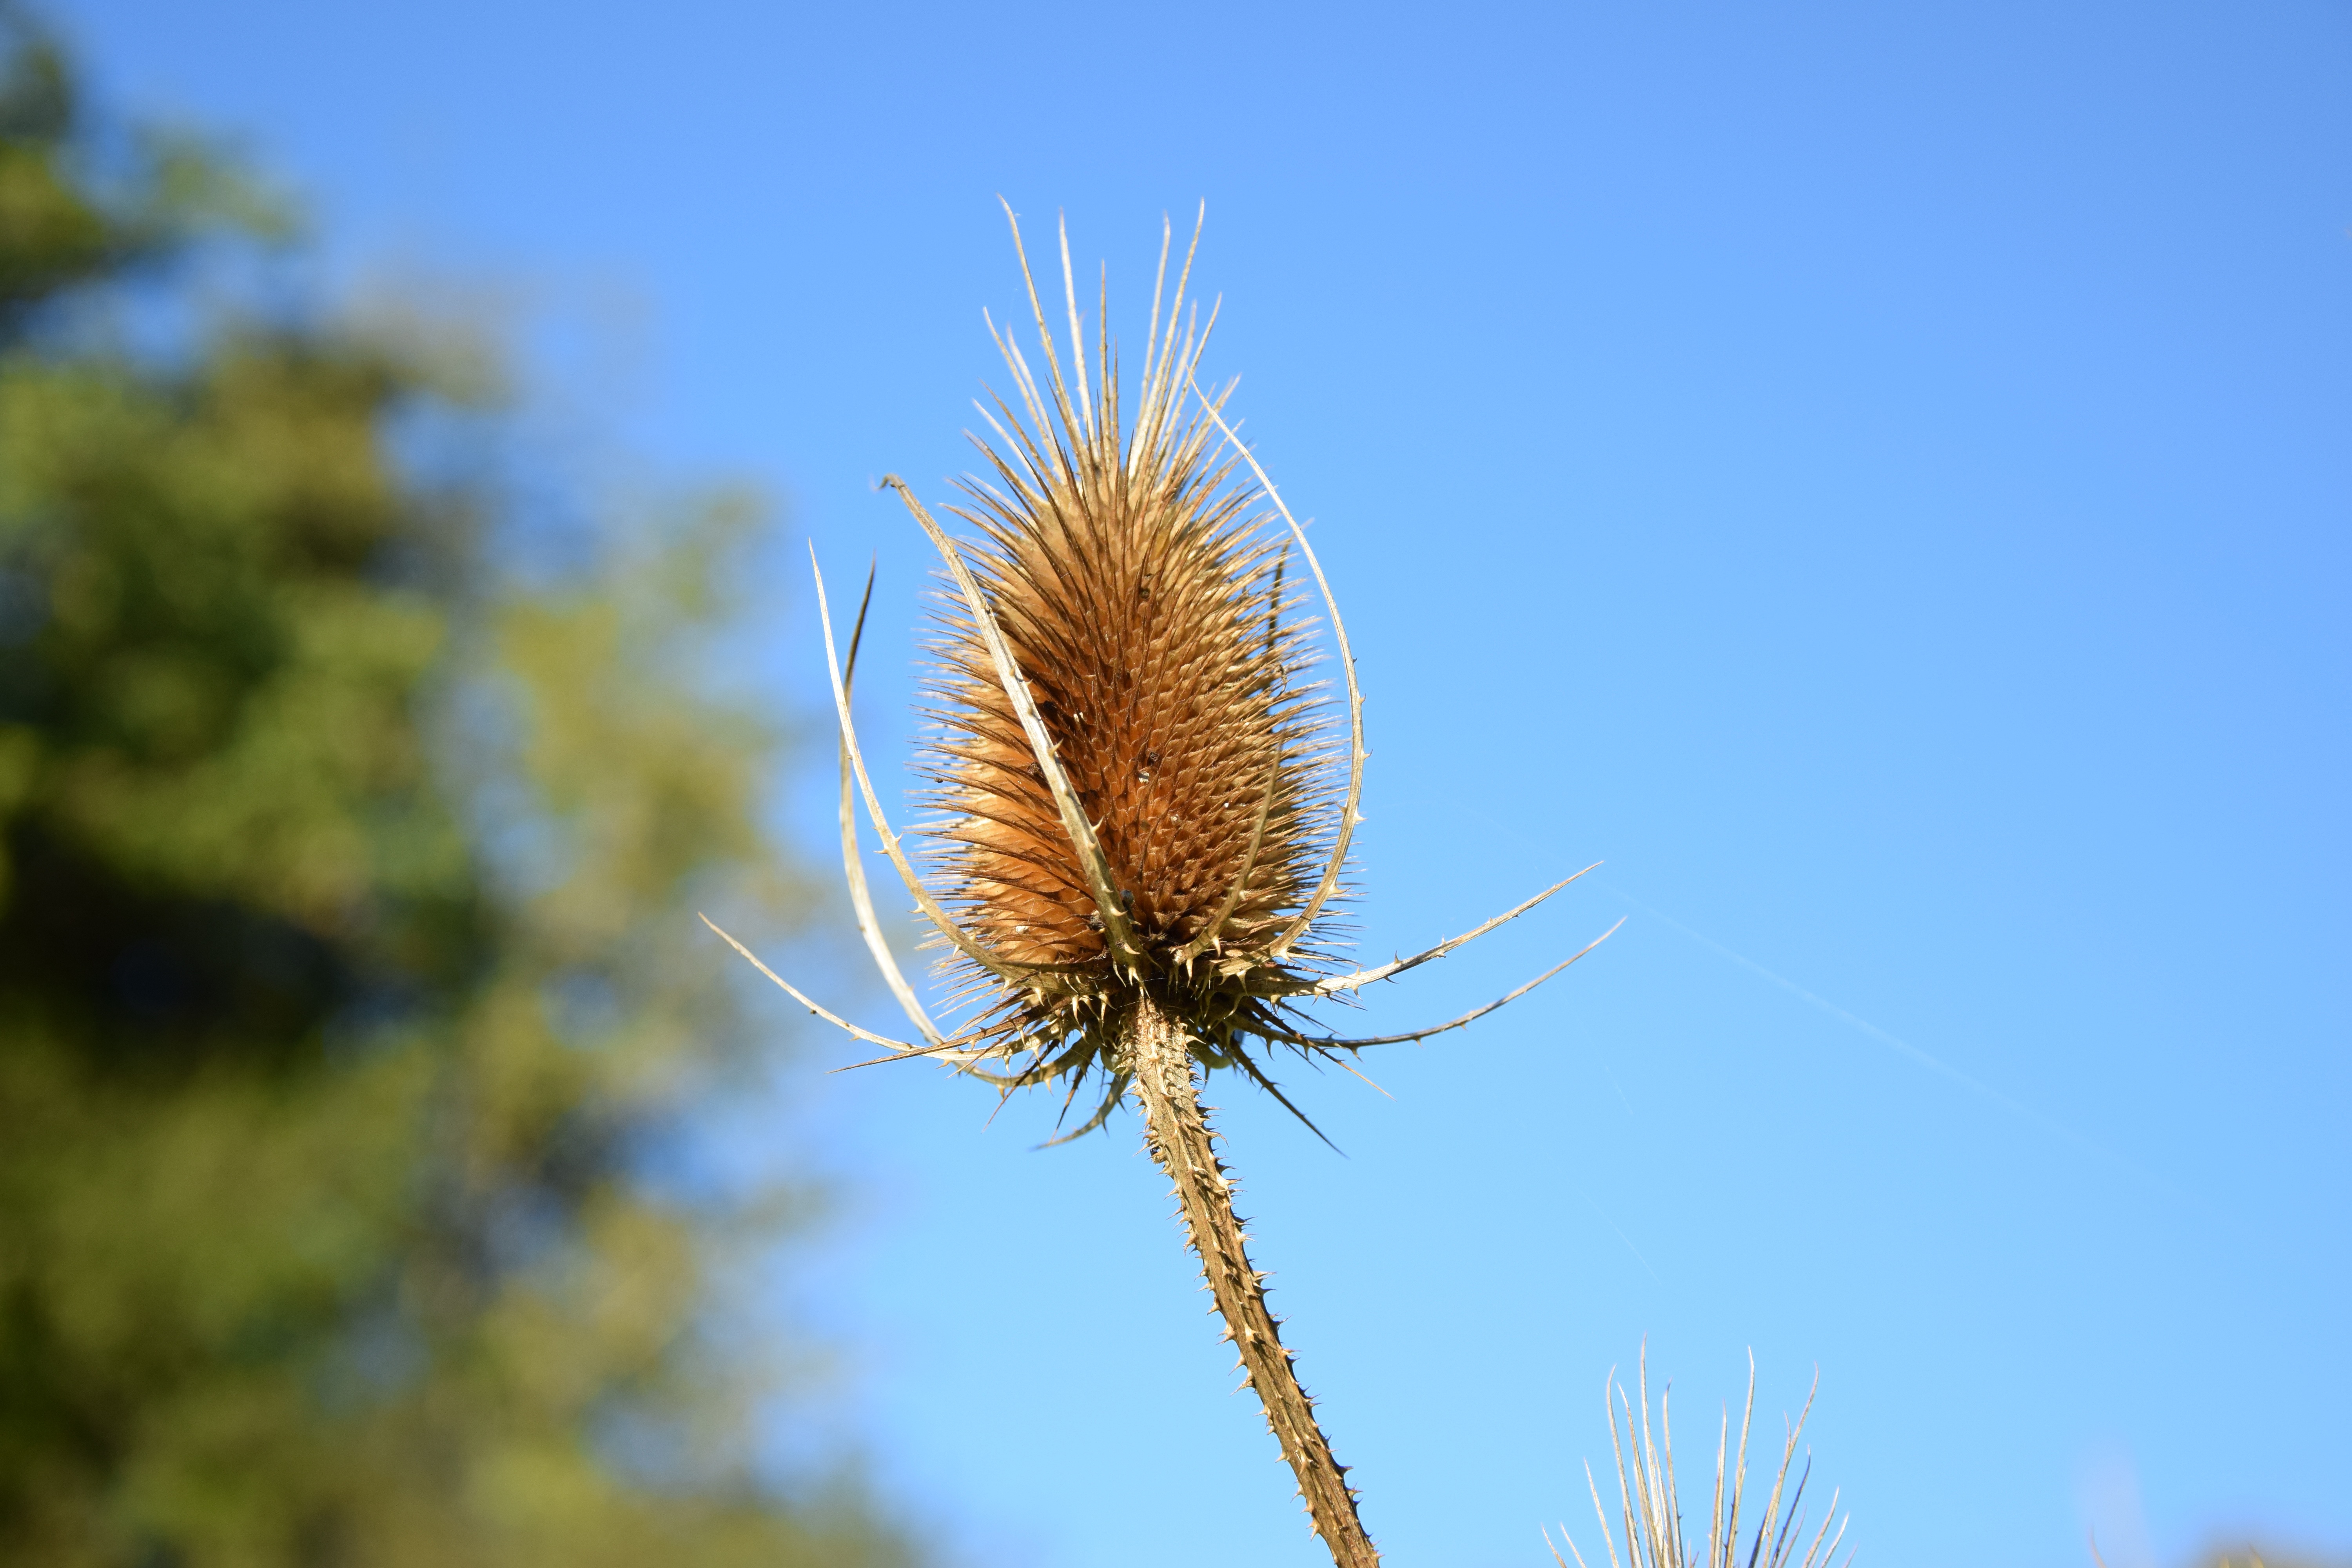
tree, nature, grass, branch, blossom, plant, sky, field, prairie, sunlight, leaf, flower, bloom, dry, food, autumn, botany, agriculture, flora, season, wildflower, flowers, close up, thistle, macro photography, flowering plant, daisy family, grass family, plant stem, land plant, thorns spines and prickles